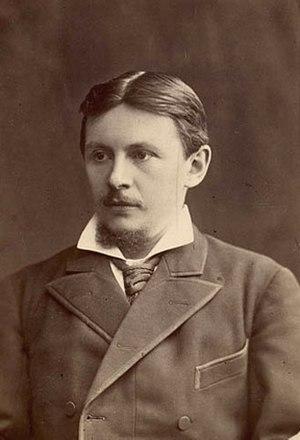
Julius von Klever est un peintre russe d'origine allemande. Il est connu comme paysagiste, de style académique. Il a été peintre émérite de première classe, membre de l'Académie impériale des beaux-arts, et professeur.